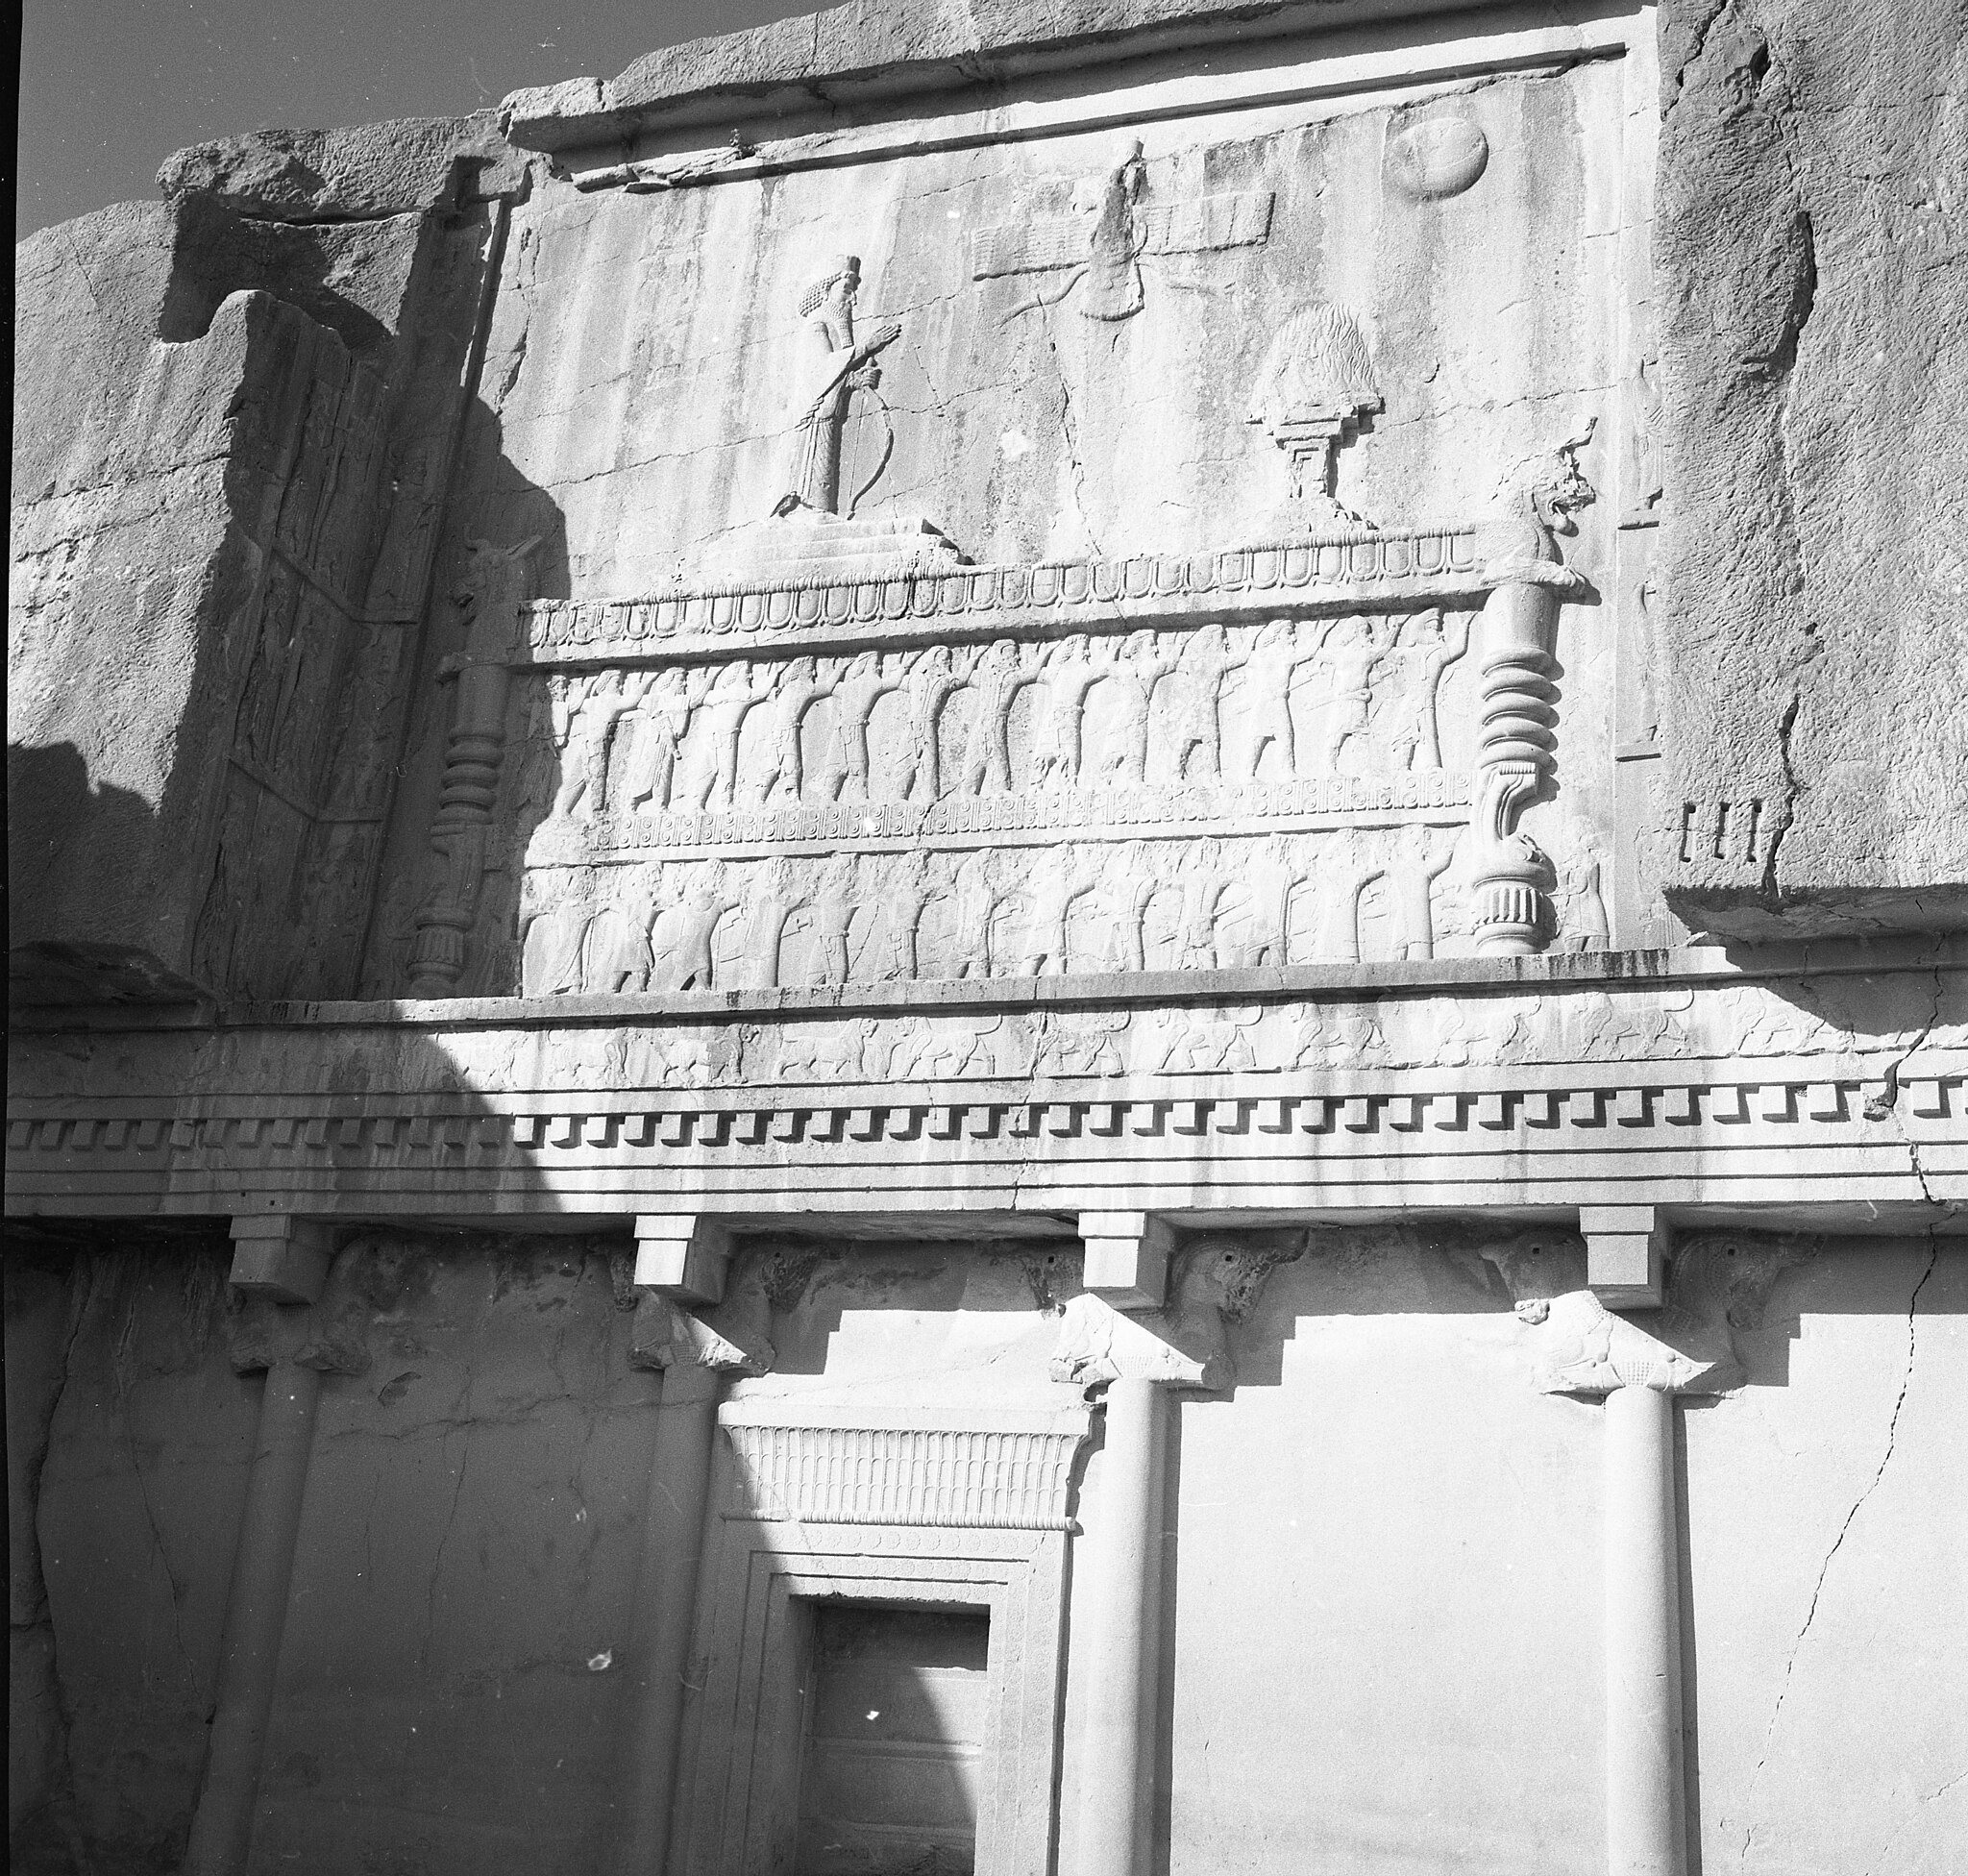
Title: חורבות פרספוליס
Description: Persepolis (Iran) Antiquities
Date: 1968
Categories: Tomb of Artaxerxes III, Meitar Collection, Items with VRTS permission confirmed, Information field template with formatting, Pages with complex technique templates, Files from the National Library of Israel, 1968 in Persepolis, Photographs by Benno Rothenberg